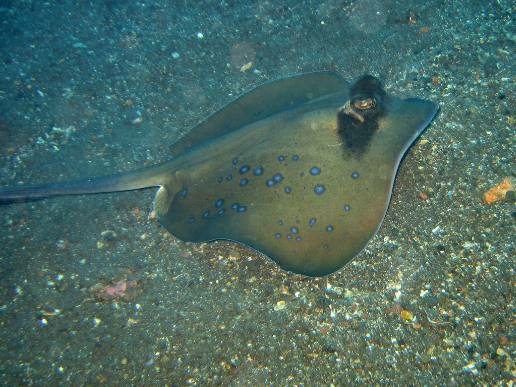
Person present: No